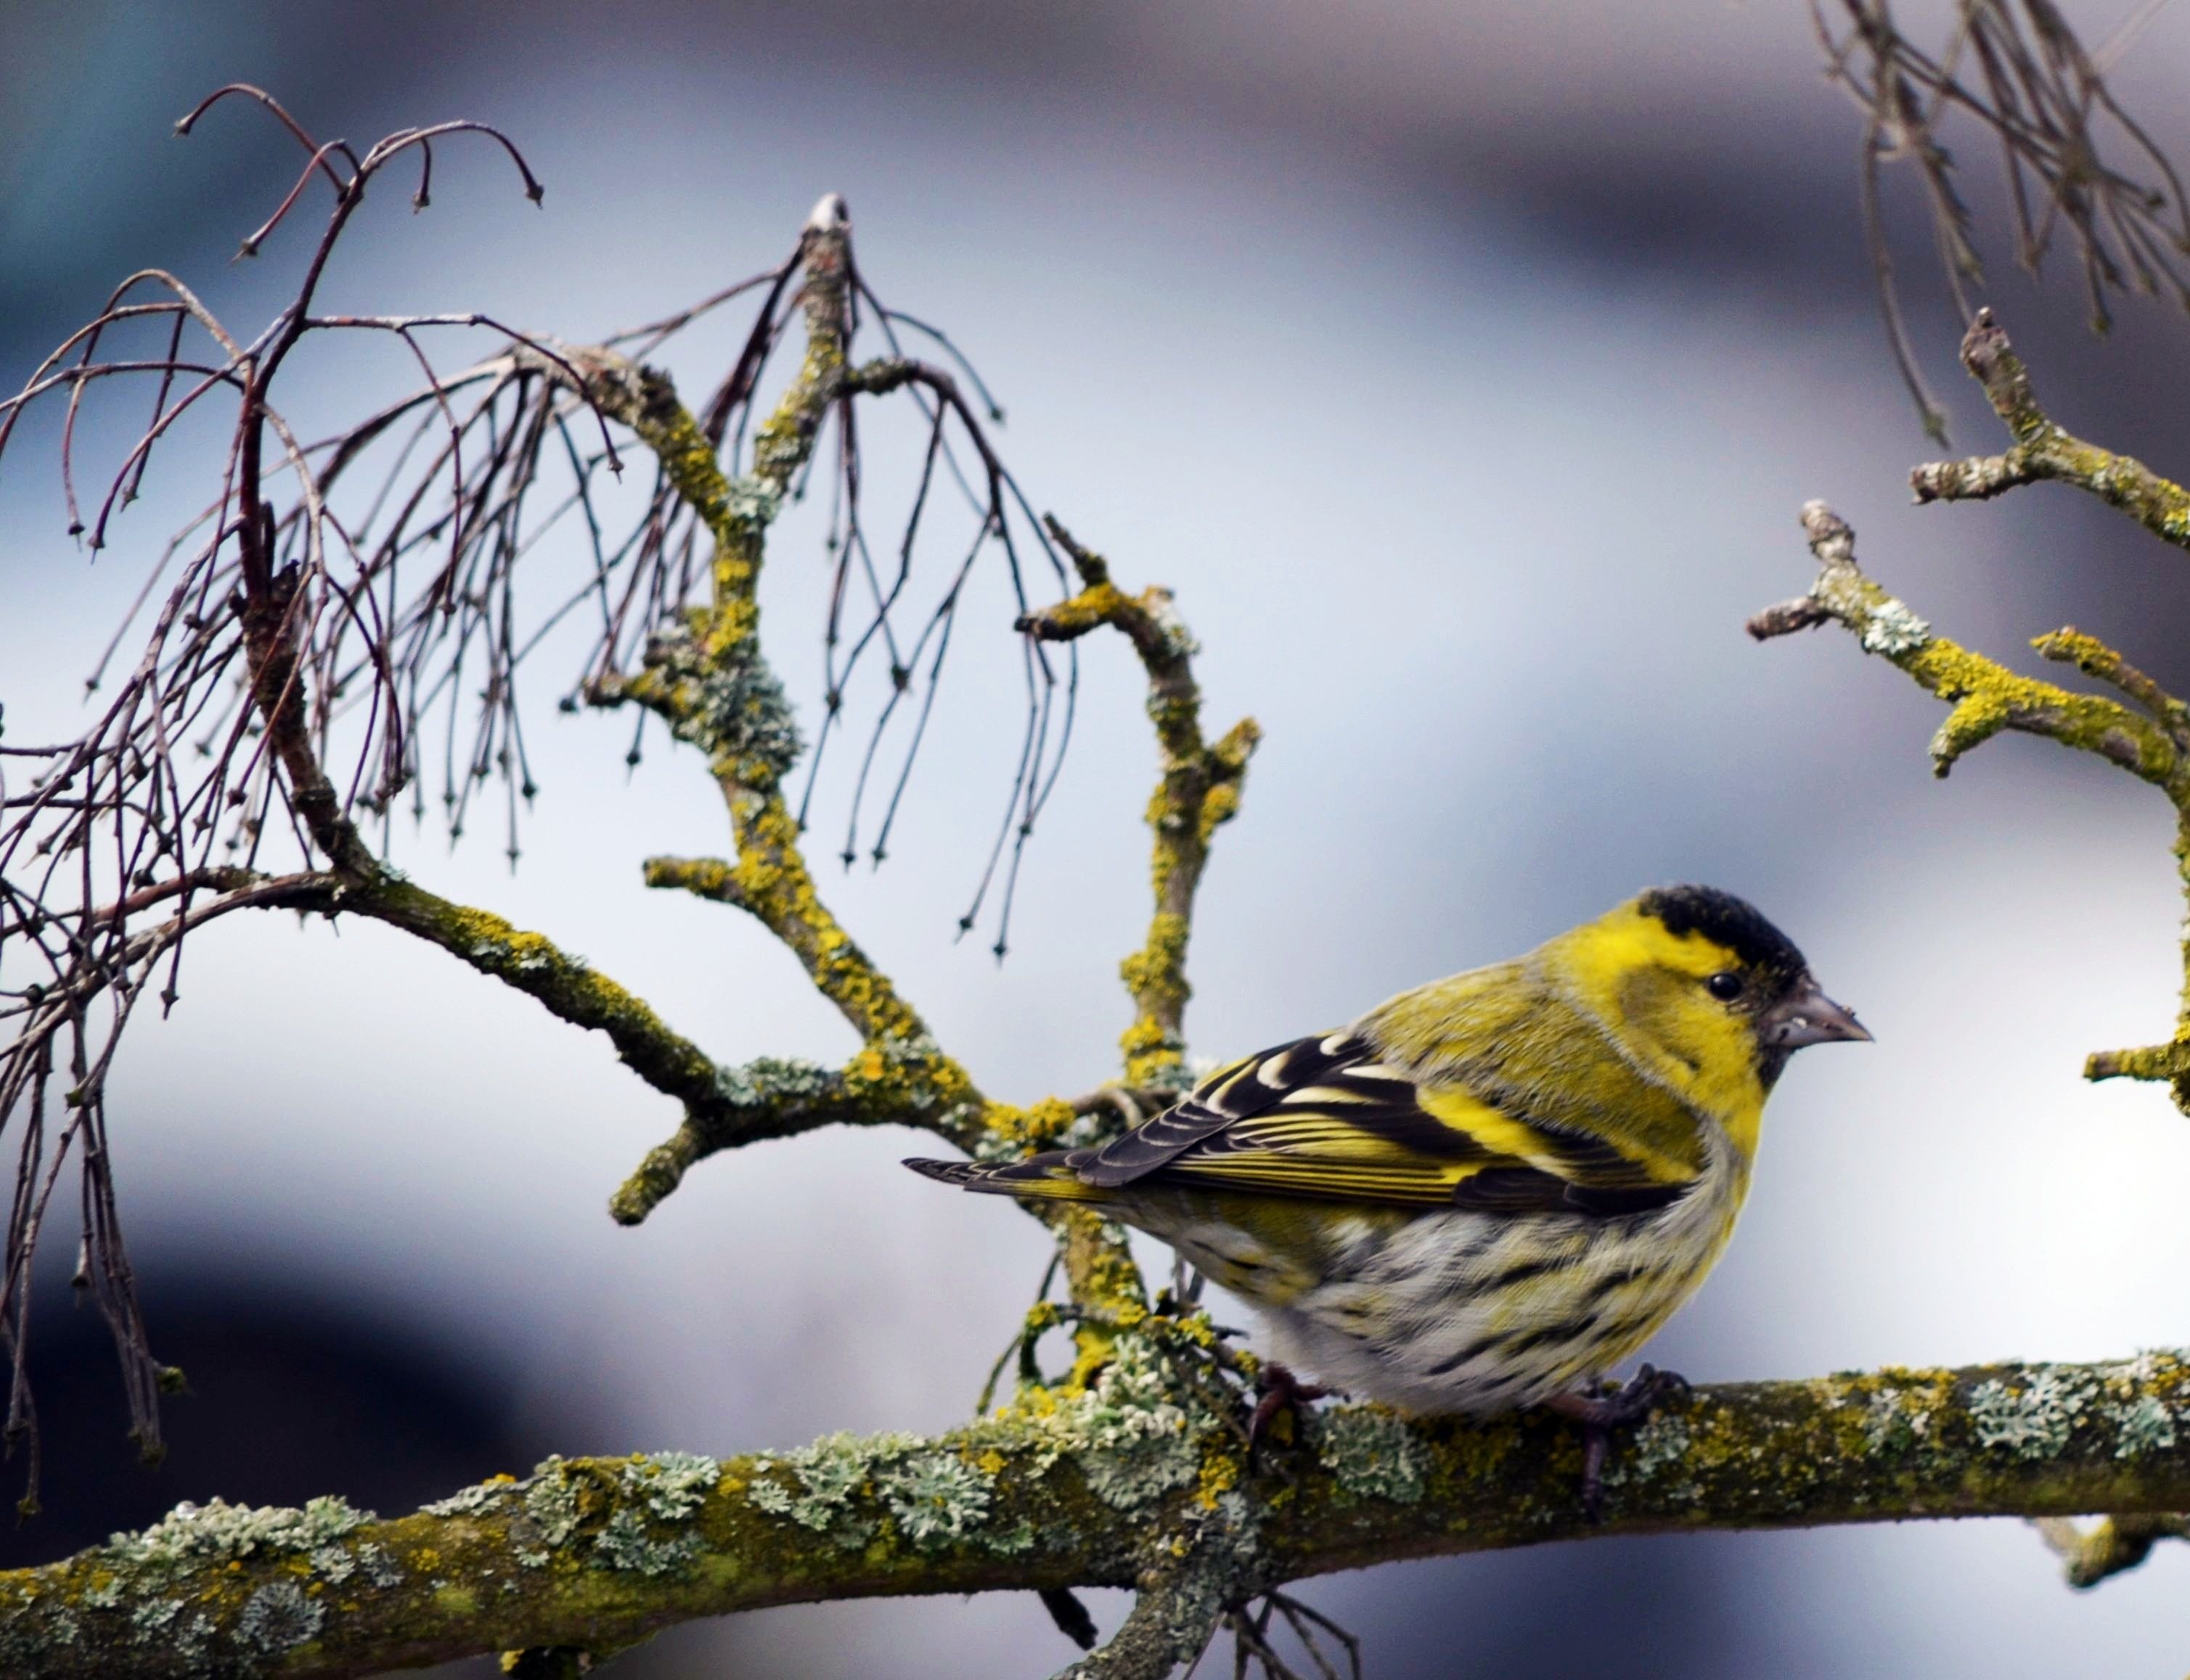
nature, branch, bird, flower, wildlife, yellow, flora, fauna, twig, vertebrate, finch, tit, old world flycatcher, perching bird